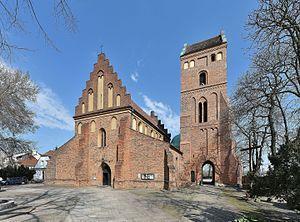
L'église de la visitation de la Bienheureuse Vierge-Marie est une église catholique située ulica Przyrynek à Nowe Miasto, arrondissement de Śródmieście, à Varsovie.
Varsovie est depuis 1596 la capitale de la Pologne et depuis 1999 le chef-lieu de la voïvodie de Mazovie. Elle est située sur la Vistule, à environ 320 km de la mer Baltique et des Carpates. Peuplée par plus d'1,8 million d'habitants, la capitale polonaise est aussi la plus grande ville du pays et la 8ᵉ plus grande de l'Union européenne. Varsovie se divise en dix-huit arrondissements.